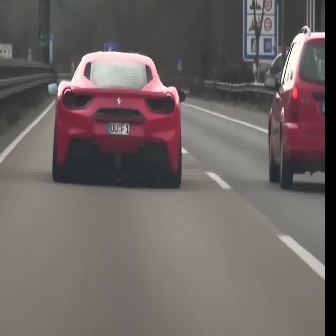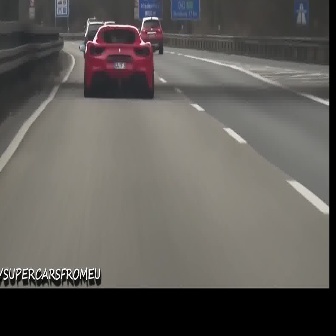
  Please identify the target specified by the bounding box [47,48,185,187] in the first image and locate it in the second image. Return the coordinates in [x_min,y_min,x_max,y_max] format.
Answer: [78,22,153,97]